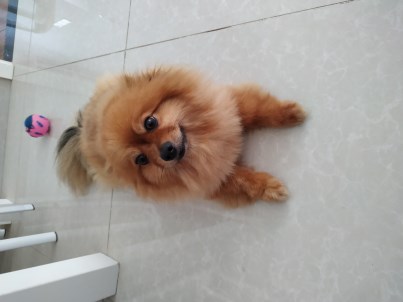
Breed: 1936-n000005-Pomeranian